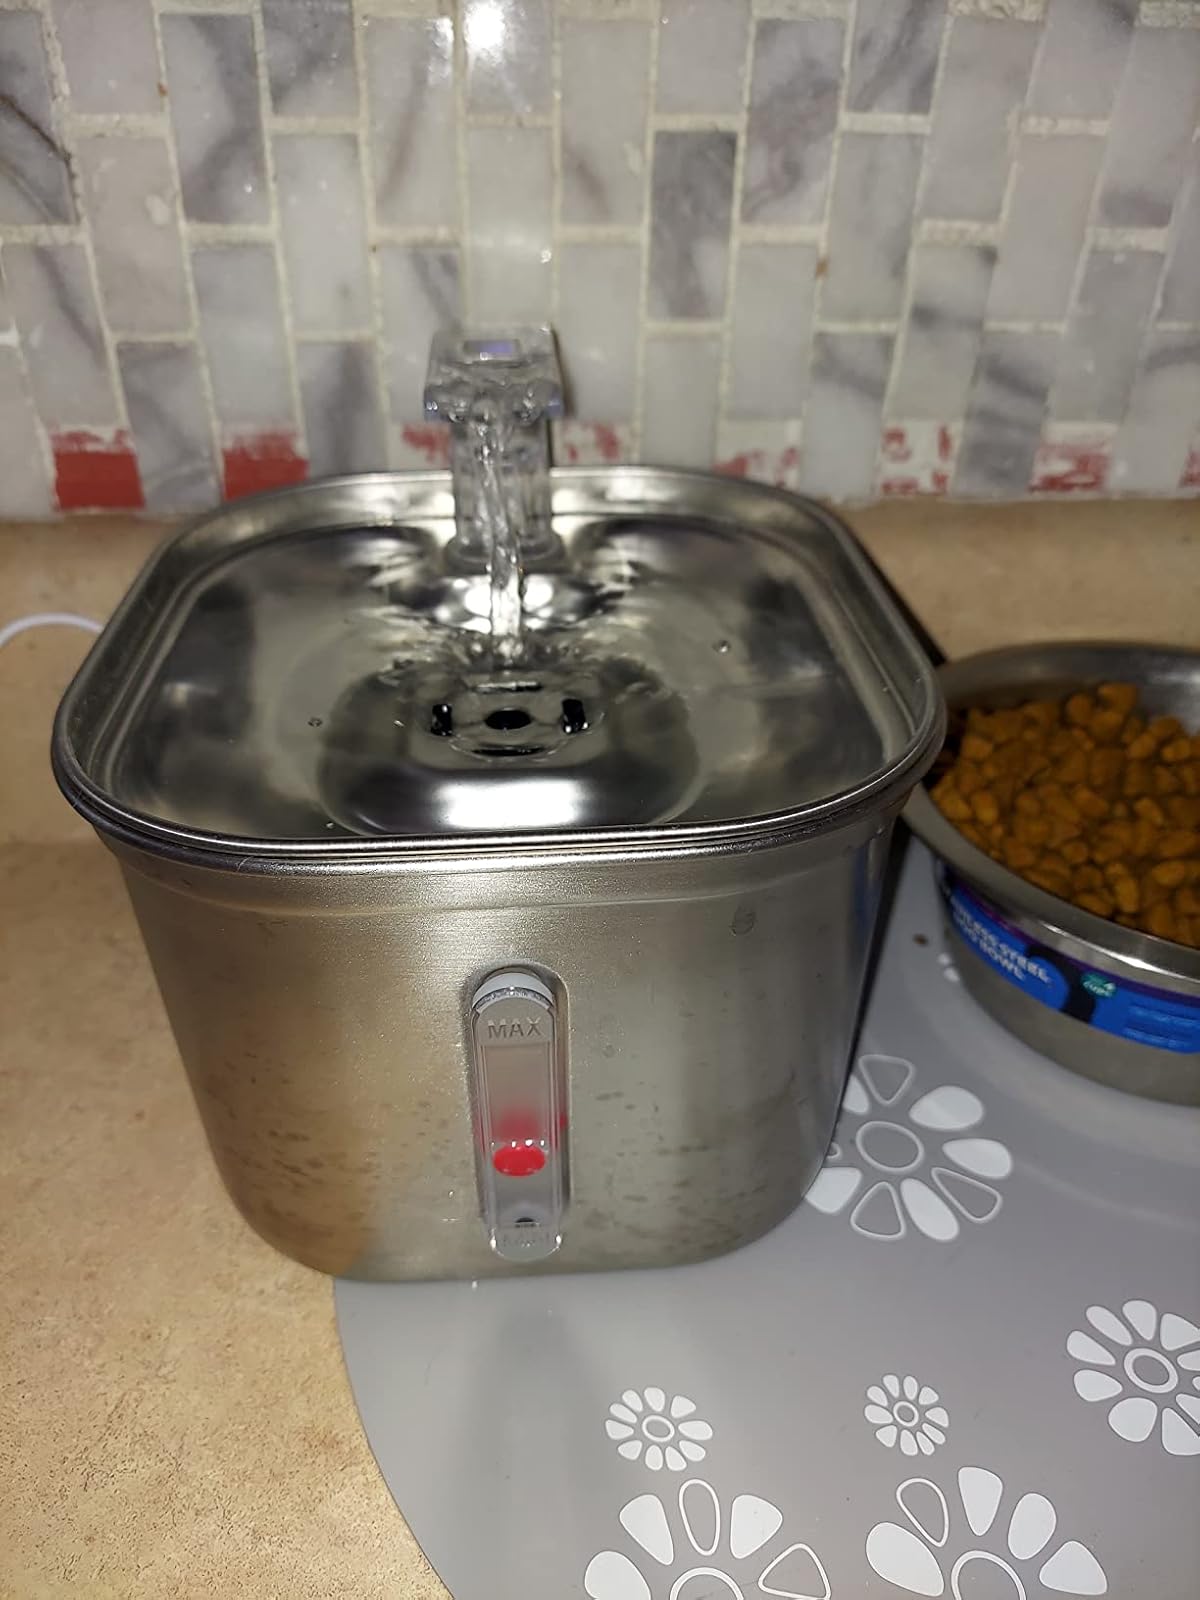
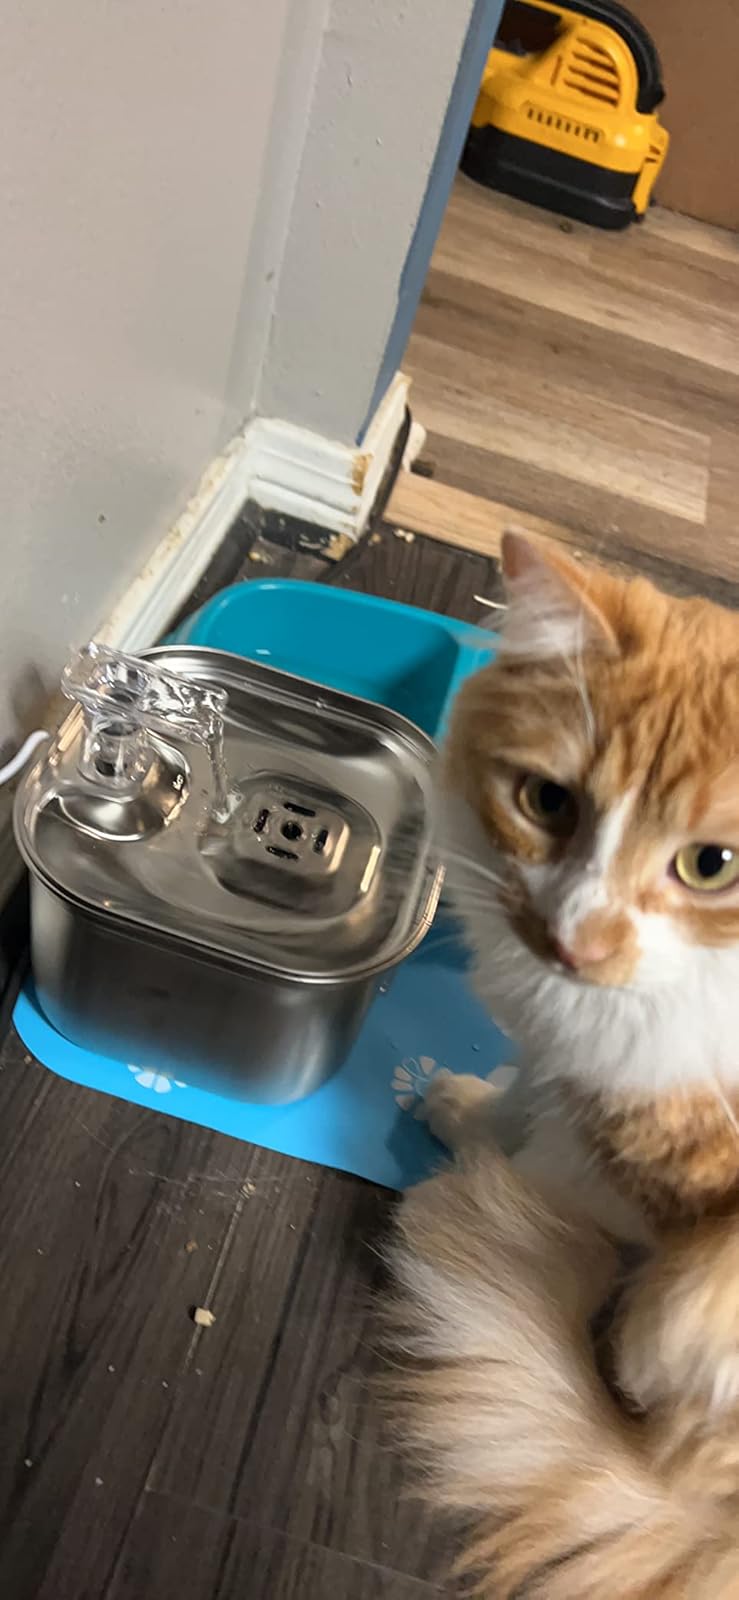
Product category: items_bowl
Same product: yes